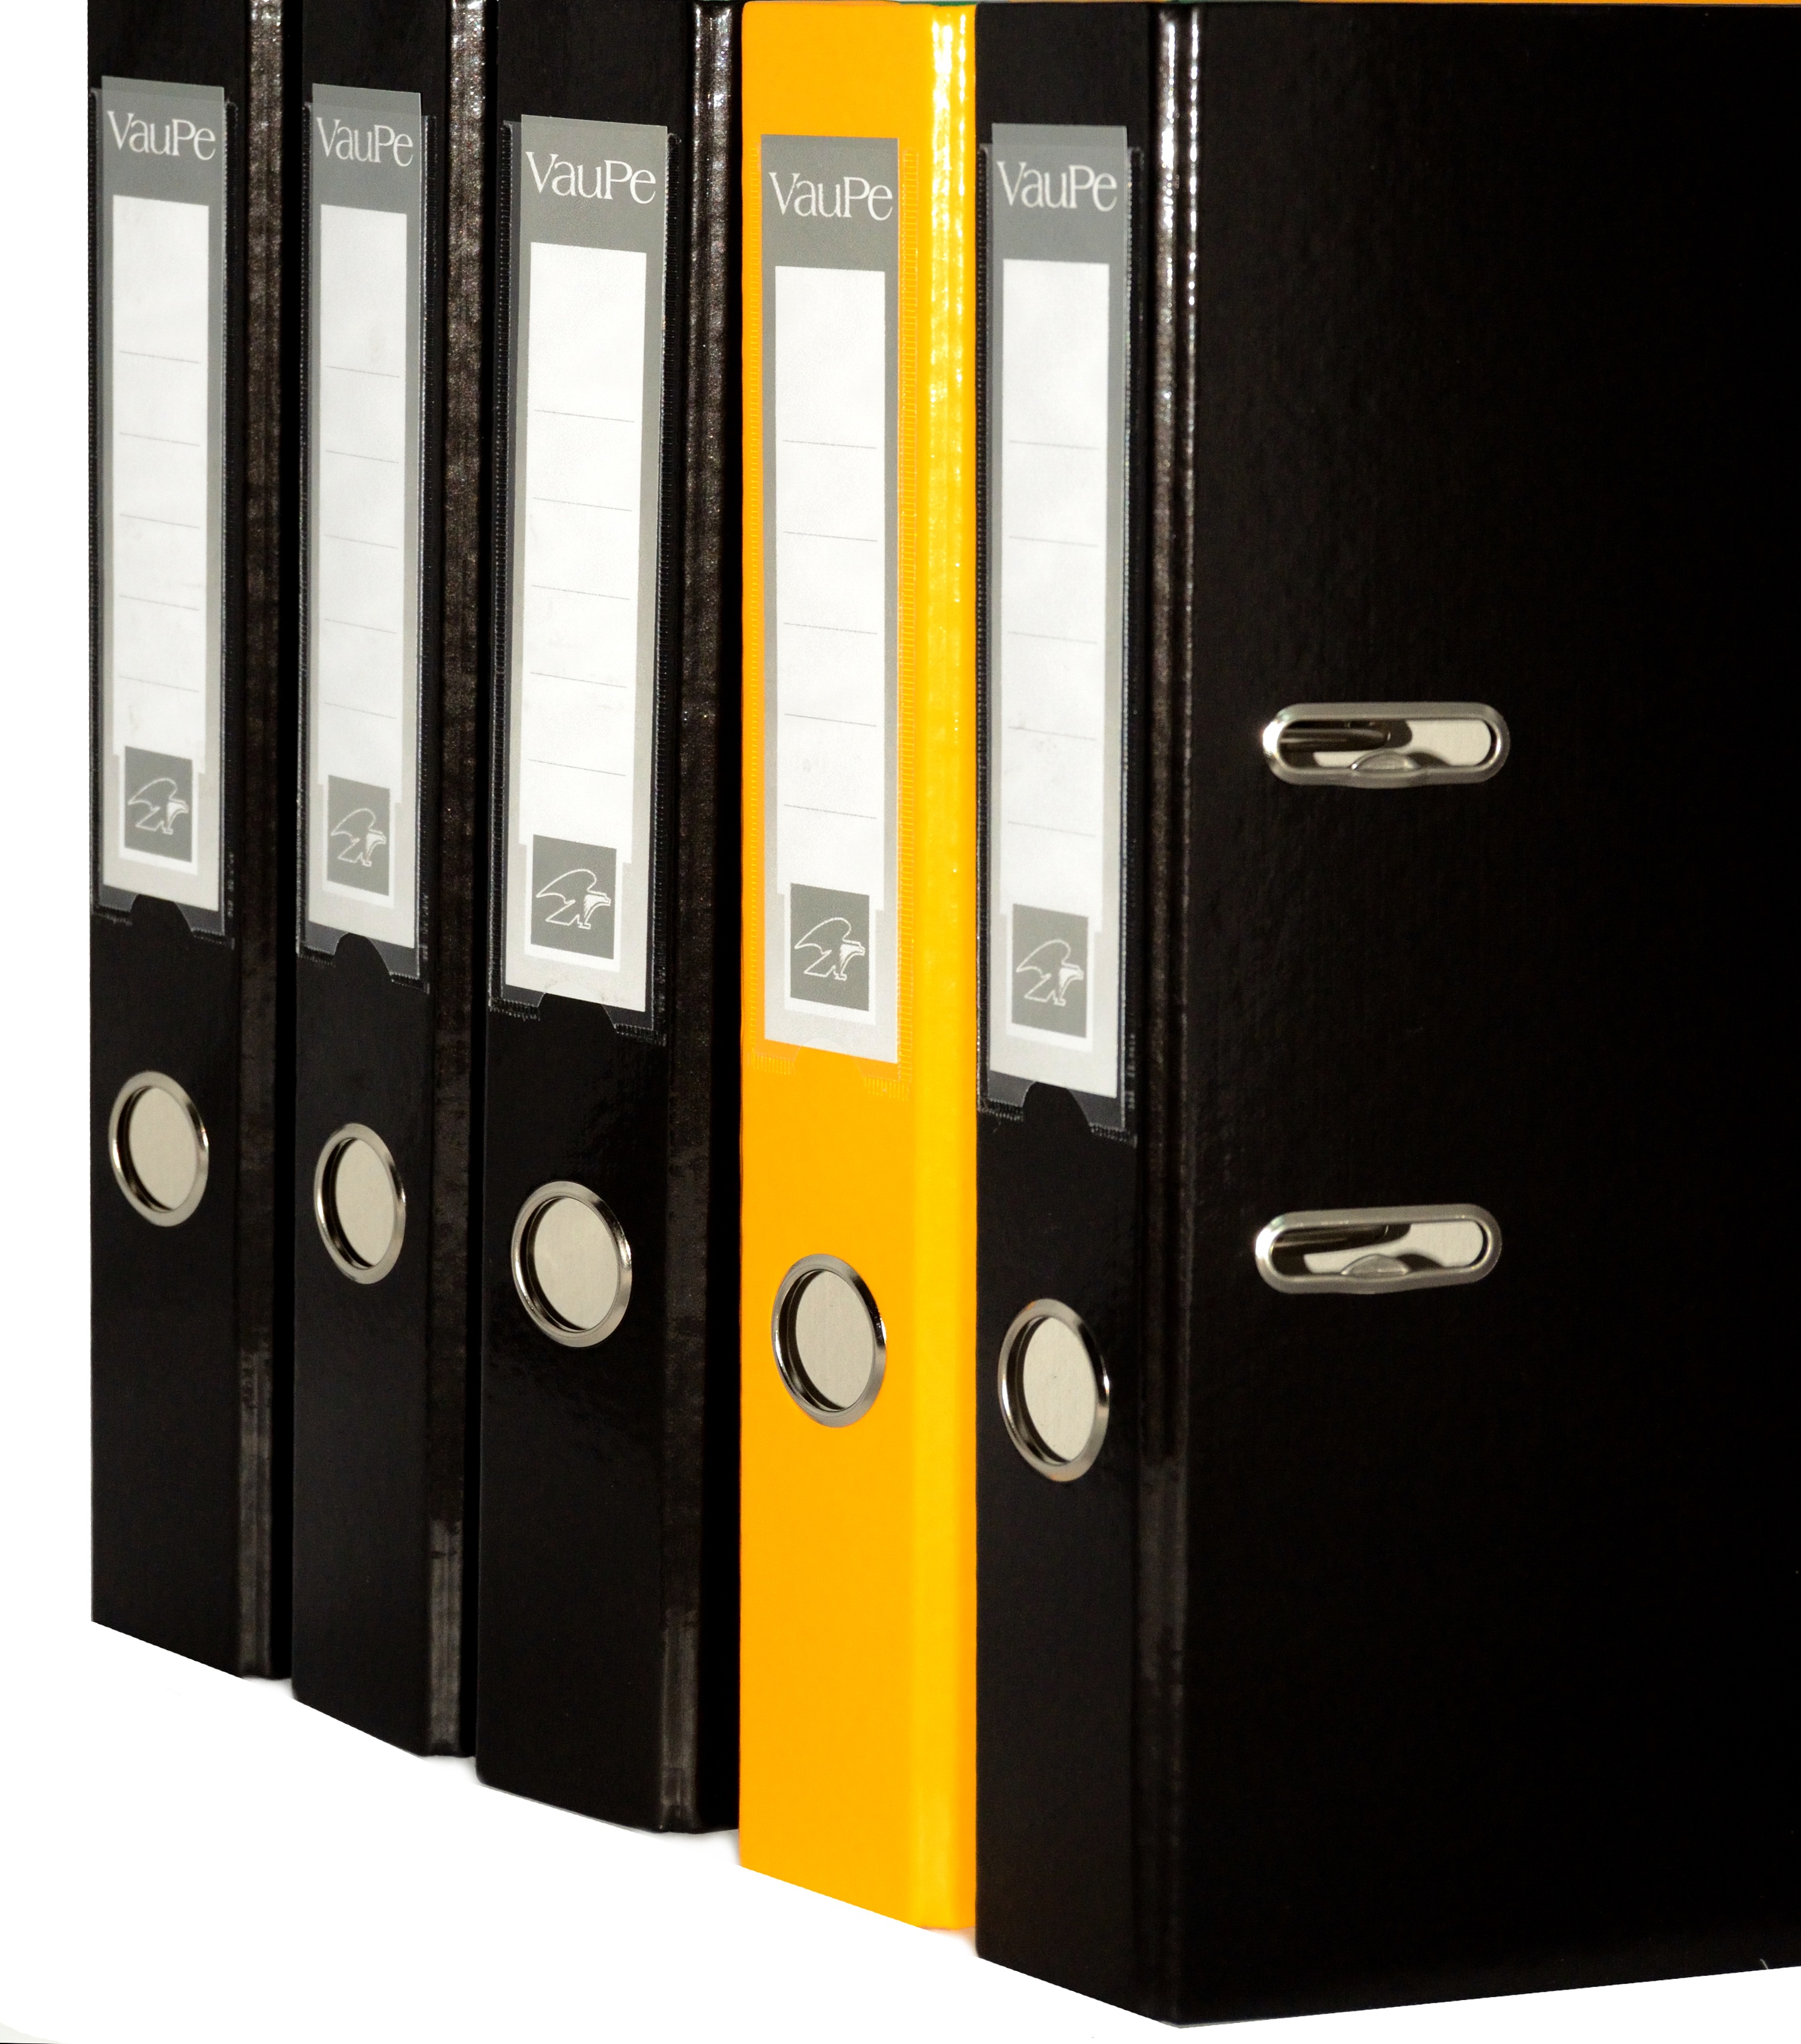
office, machine, business, furniture, product, cash, binders, the order of the, folder of files, awarded